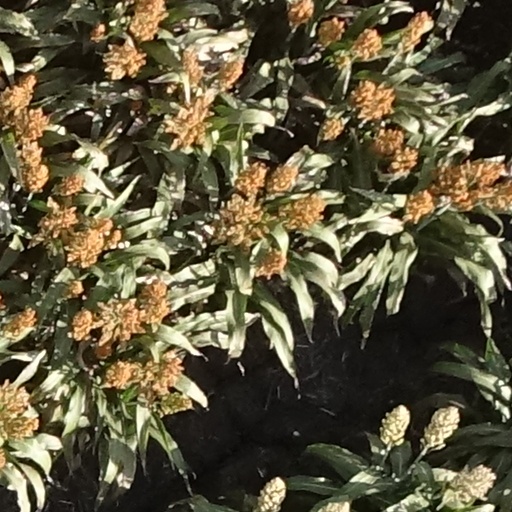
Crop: sorghum